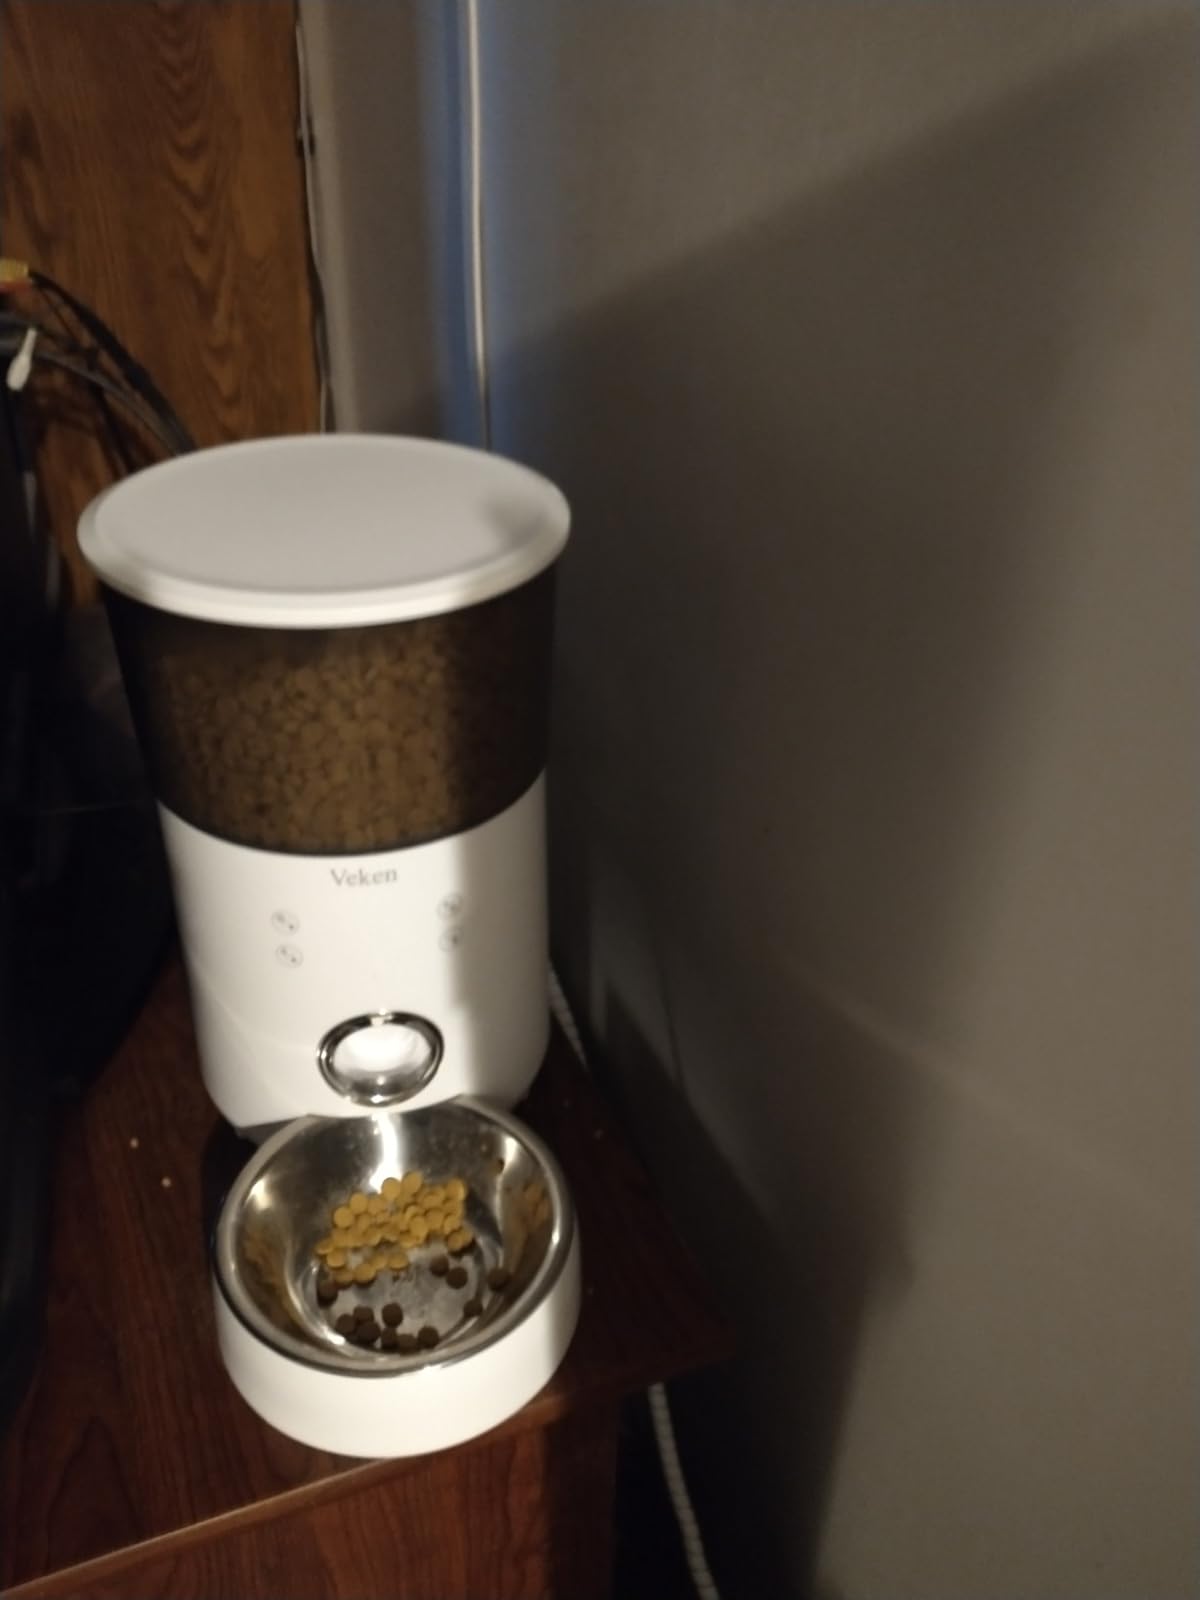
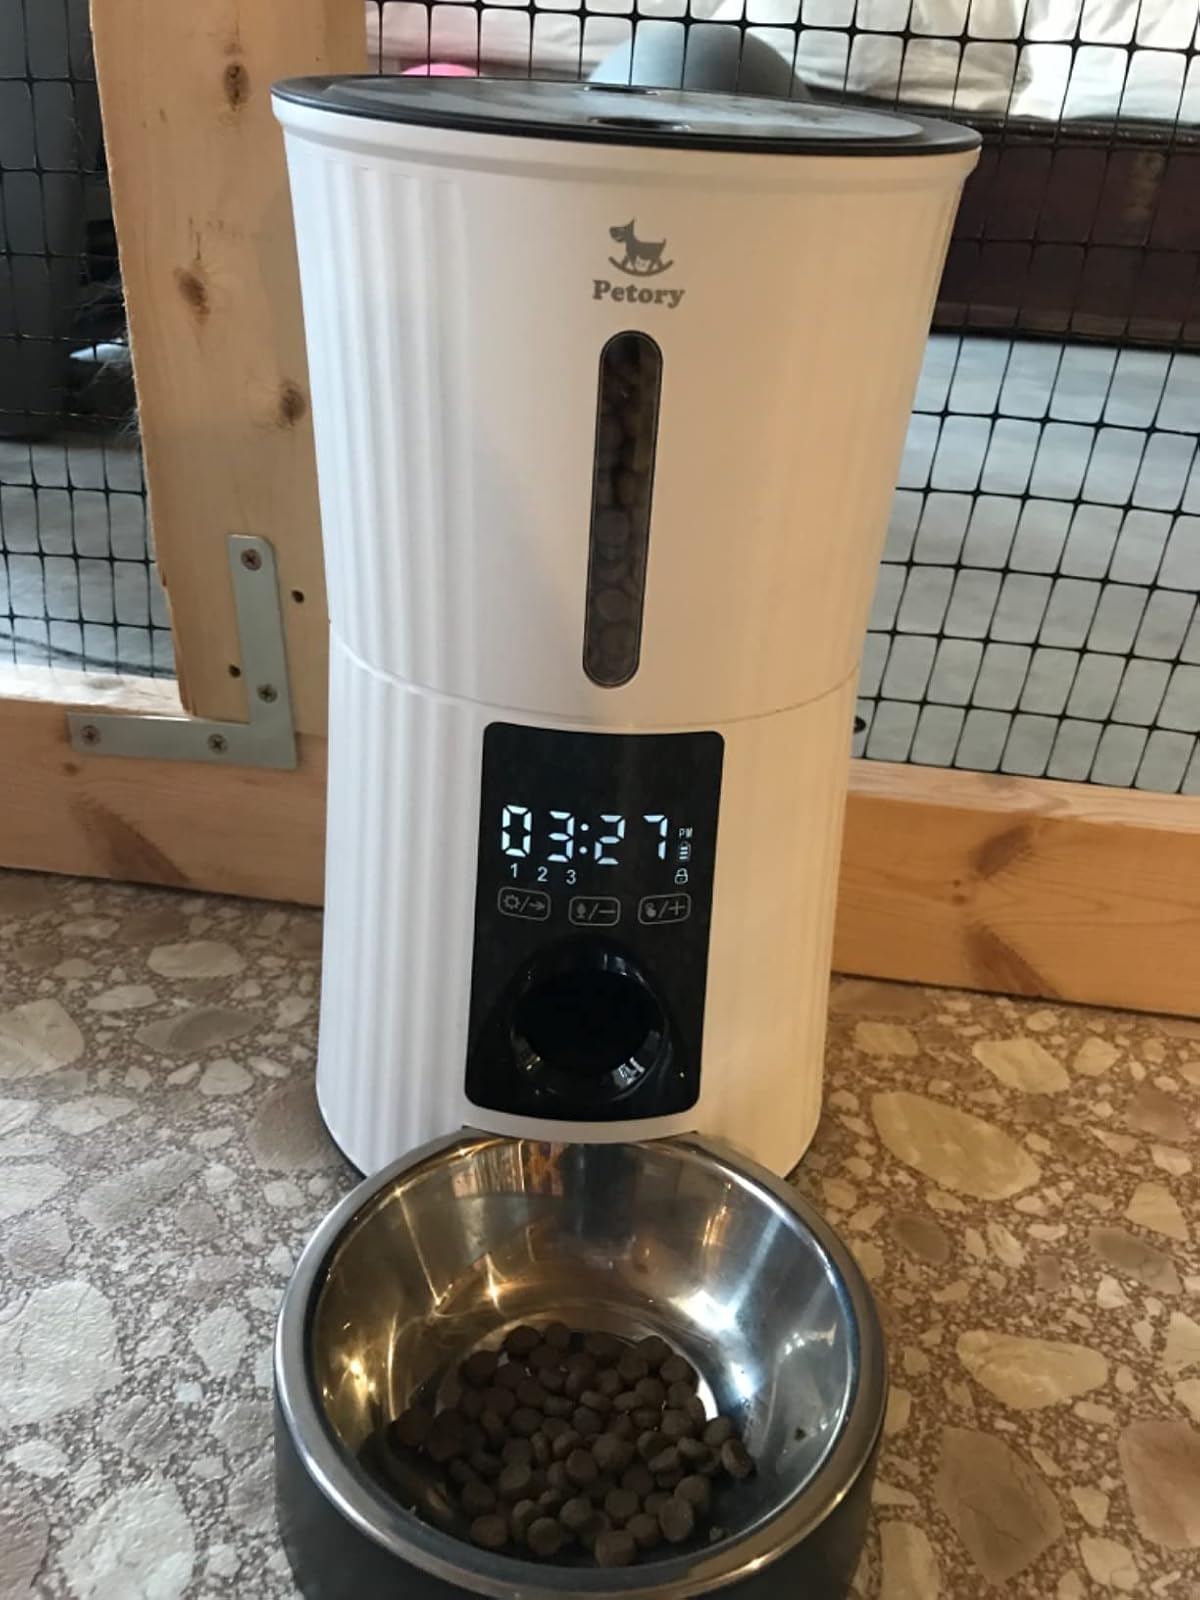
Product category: items_feeder
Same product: no